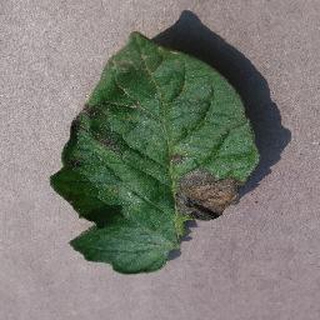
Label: tomato_late_blight